Paul McQuistan

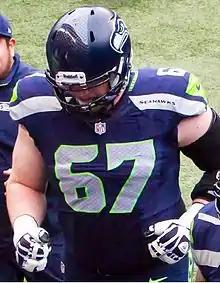
McQuistan with the Seattle Seahawks in 2013

Paul McQuistan (born April 30, 1983) is an American former professional football player who was an offensive guard in the National Football League (NFL). He was selected by the Oakland Raiders in the third round of the 2006 NFL draft. He played college football at Weber State.